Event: Nepal Earthquake
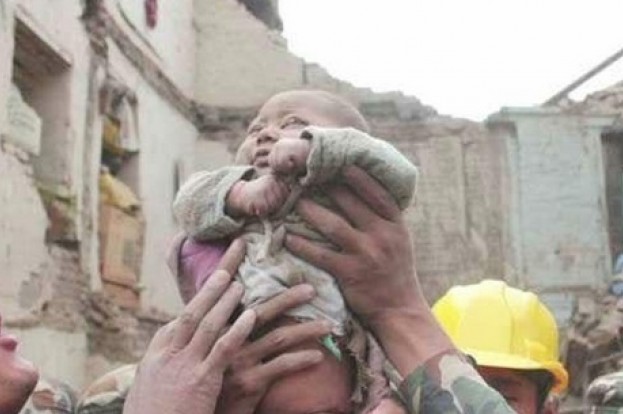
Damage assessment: damage